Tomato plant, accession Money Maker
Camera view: tilt-top (135 deg); turntable rotation: 150 degrees
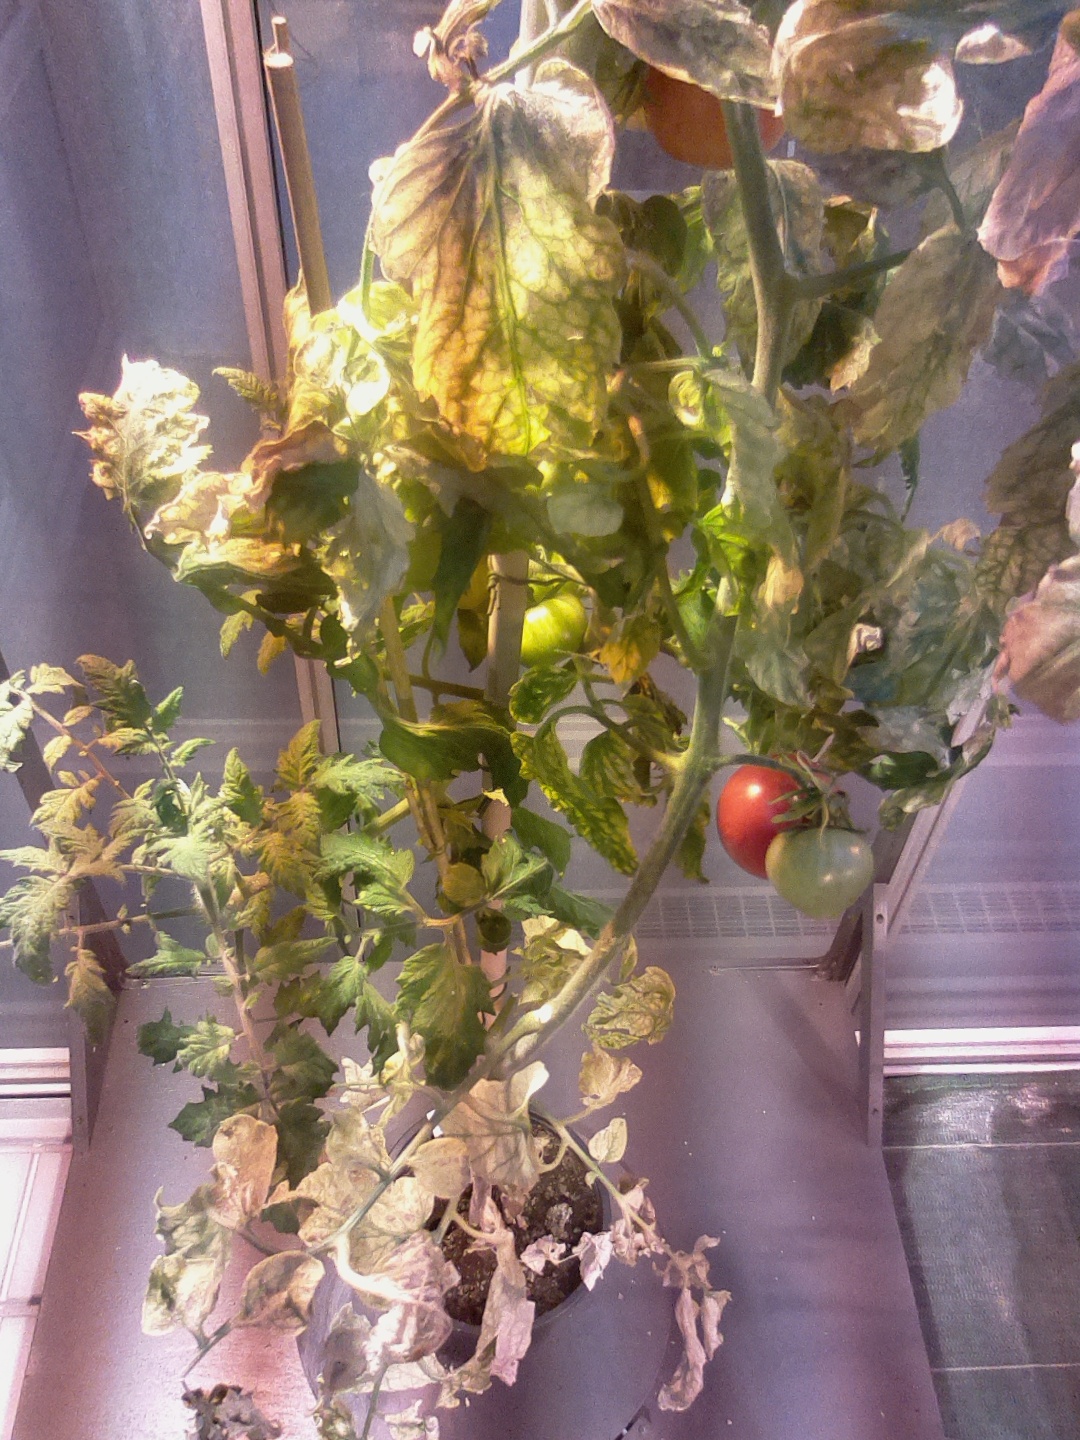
BBCH growth stage 83: 30%-40% of fruits show typical fully ripe color